Poor Little Ritz Girl

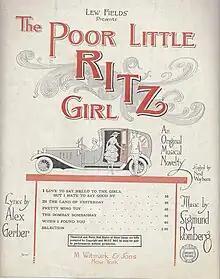
Sheet Music Cover

Poor Little Ritz Girl is a musical comedy in two acts, with book by George Campbell and Lew Fields. The show had some songs with lyrics by Alex Gerber and music by Sigmund Romberg and other songs with lyrics by Lorenz Hart and music by Richard Rodgers. The show was produced by Lew Fields at the Central Theatre. It opened on July 28, 1920.